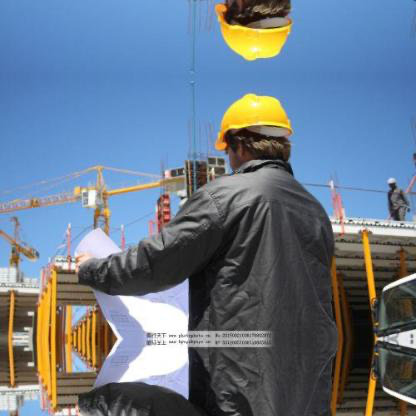
Objects in the image:
label: helmet
label: helmet
label: helmet